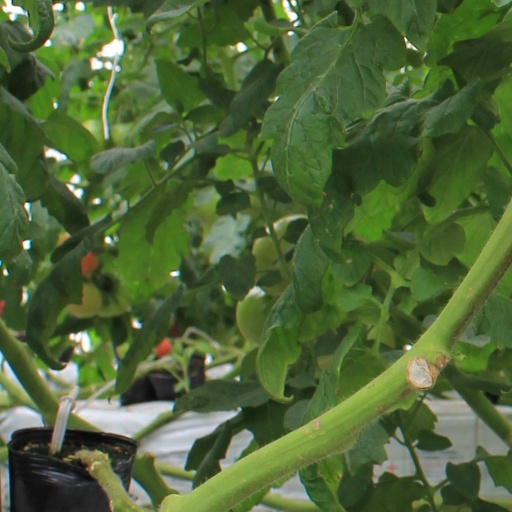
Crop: tomato